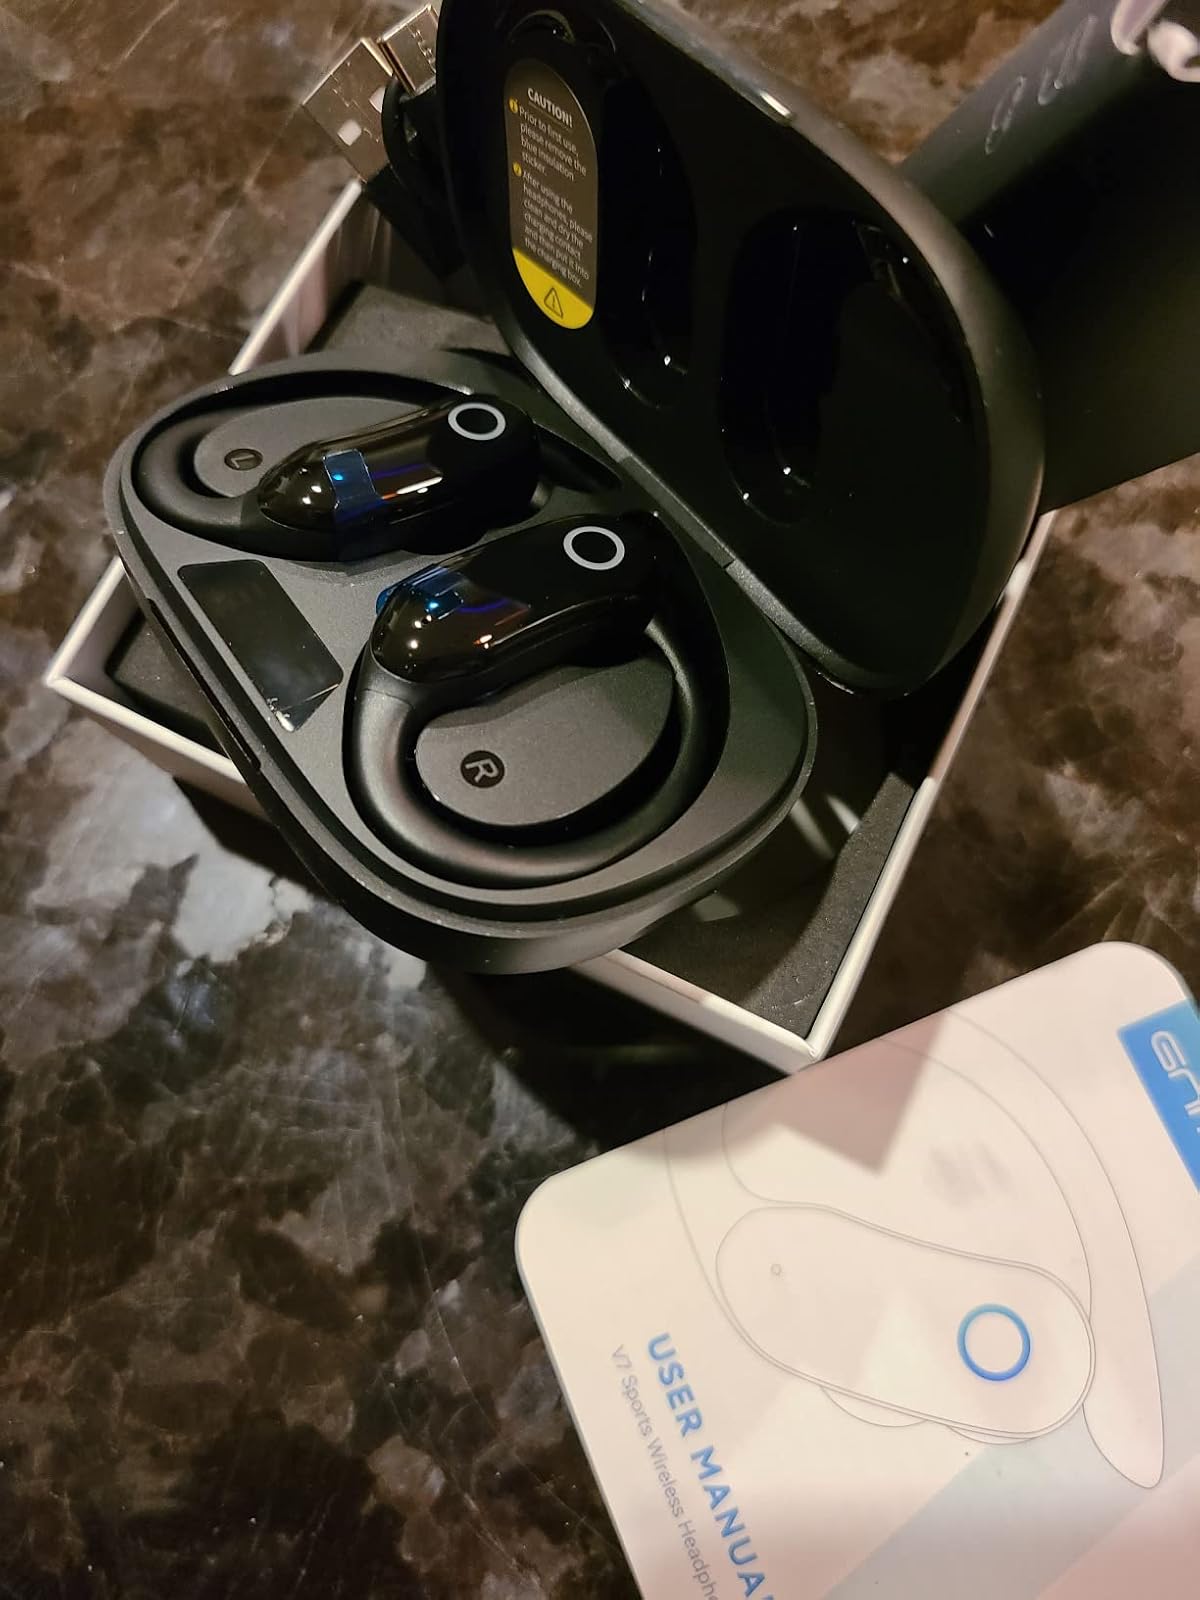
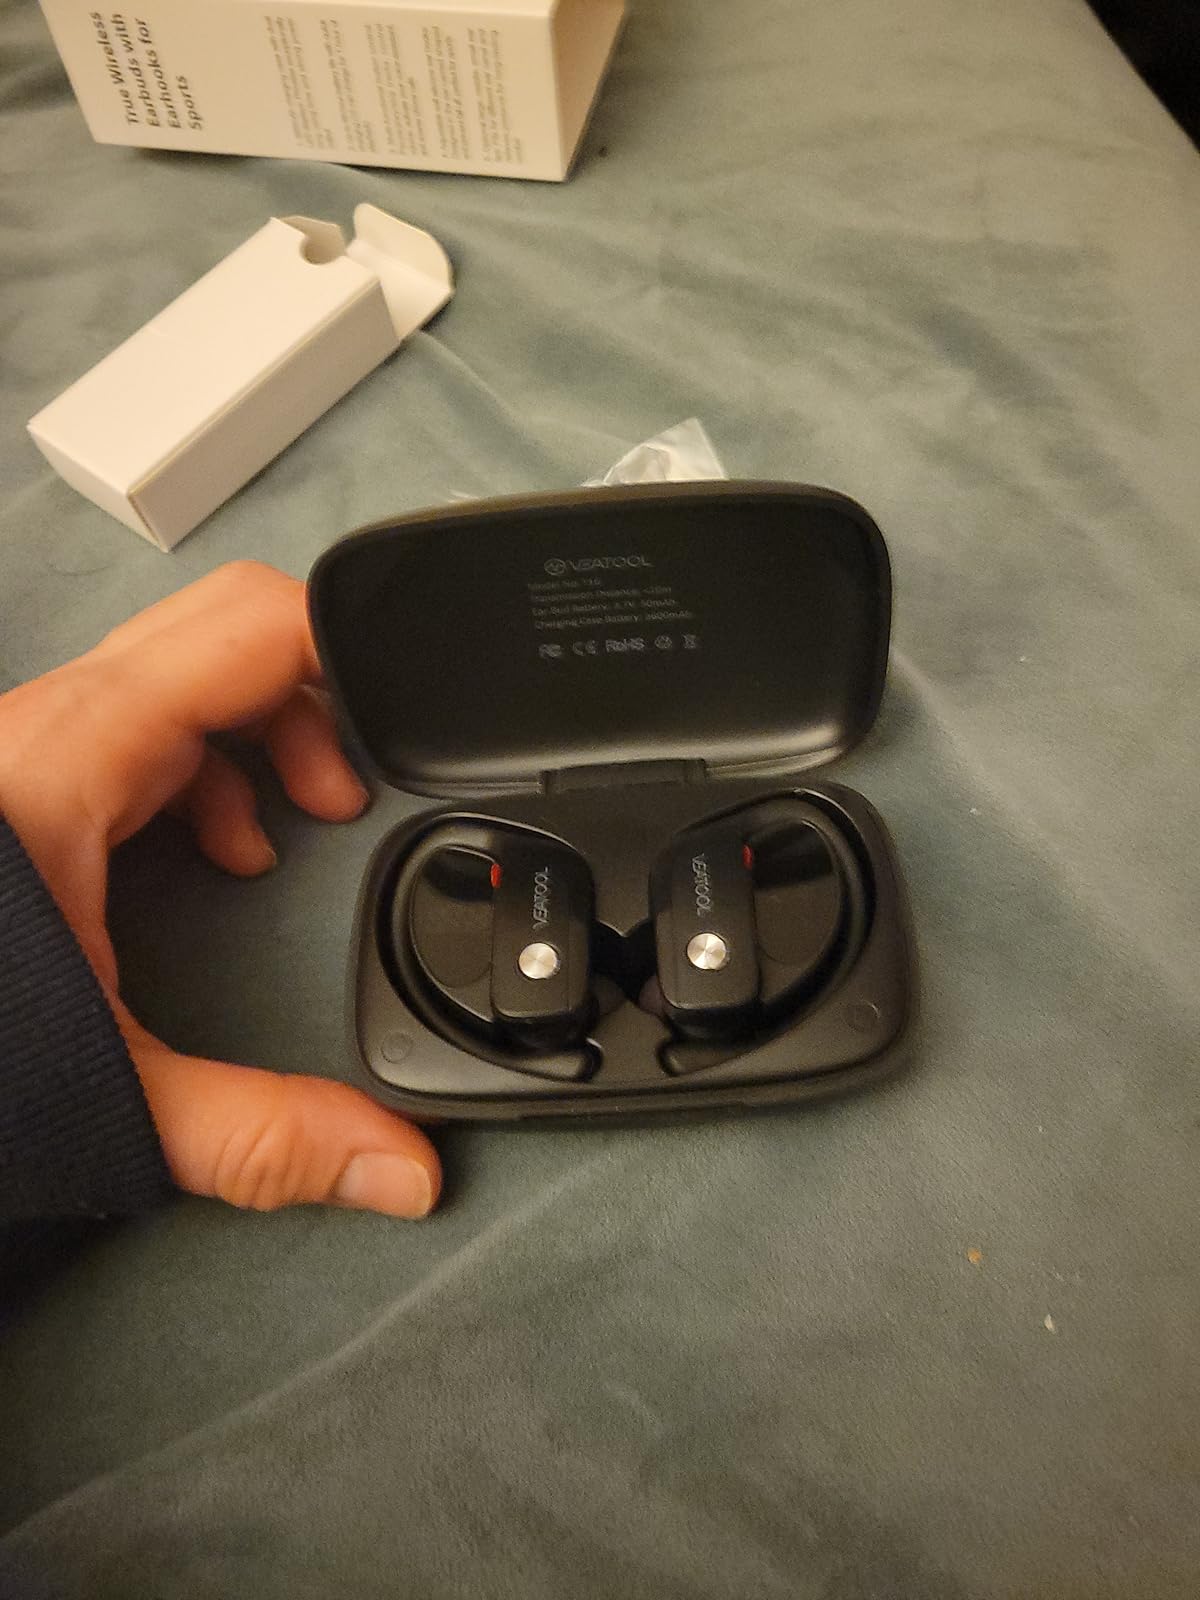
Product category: earbuds
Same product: no